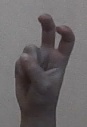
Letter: toot